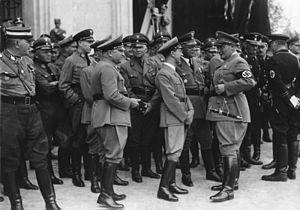
Franz Xaver Schwarz est un homme politique allemand, né le 27 novembre 1875 à Günzburg et mort le 2 décembre 1947 dans un camp de prisonniers allié près de Ratisbonne.
Martin Mutschmann, né le 9 mars 1879 à Hirschberg dans l'arrondissement de Saale-Orla, mort le 14 février 1947 à Moscou, était un patron de PME et un homme politique allemand, membre du parti nazi. Gauleiter de Saxe dès 1925, il entre au Reichstag comme député à partir de 1930 ; il est nommé Reichsstatthalter de Saxe en 1933, puis ministre-président de Saxe à partir de 1935.